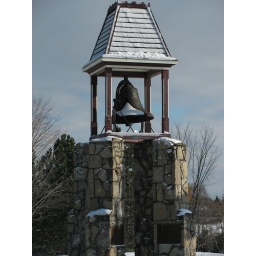
Bell tower monument near Madawaska River, Arnprior, Ontario